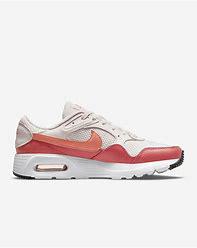
Brand: Nike
Model: Air Max SC